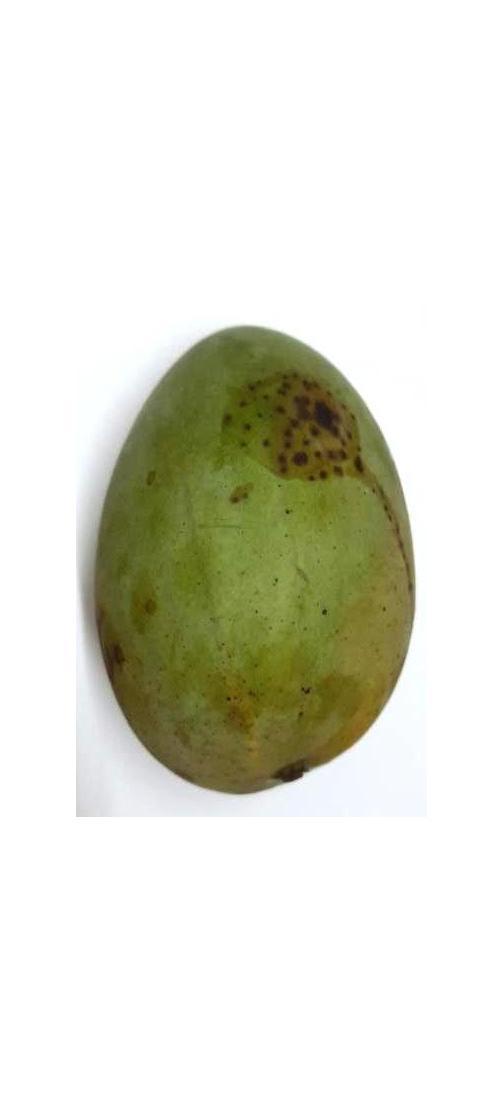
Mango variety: Fazli Shurmai